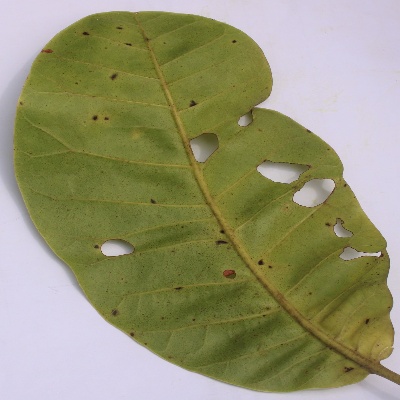
Crop: Cashew
Condition: anthracnose